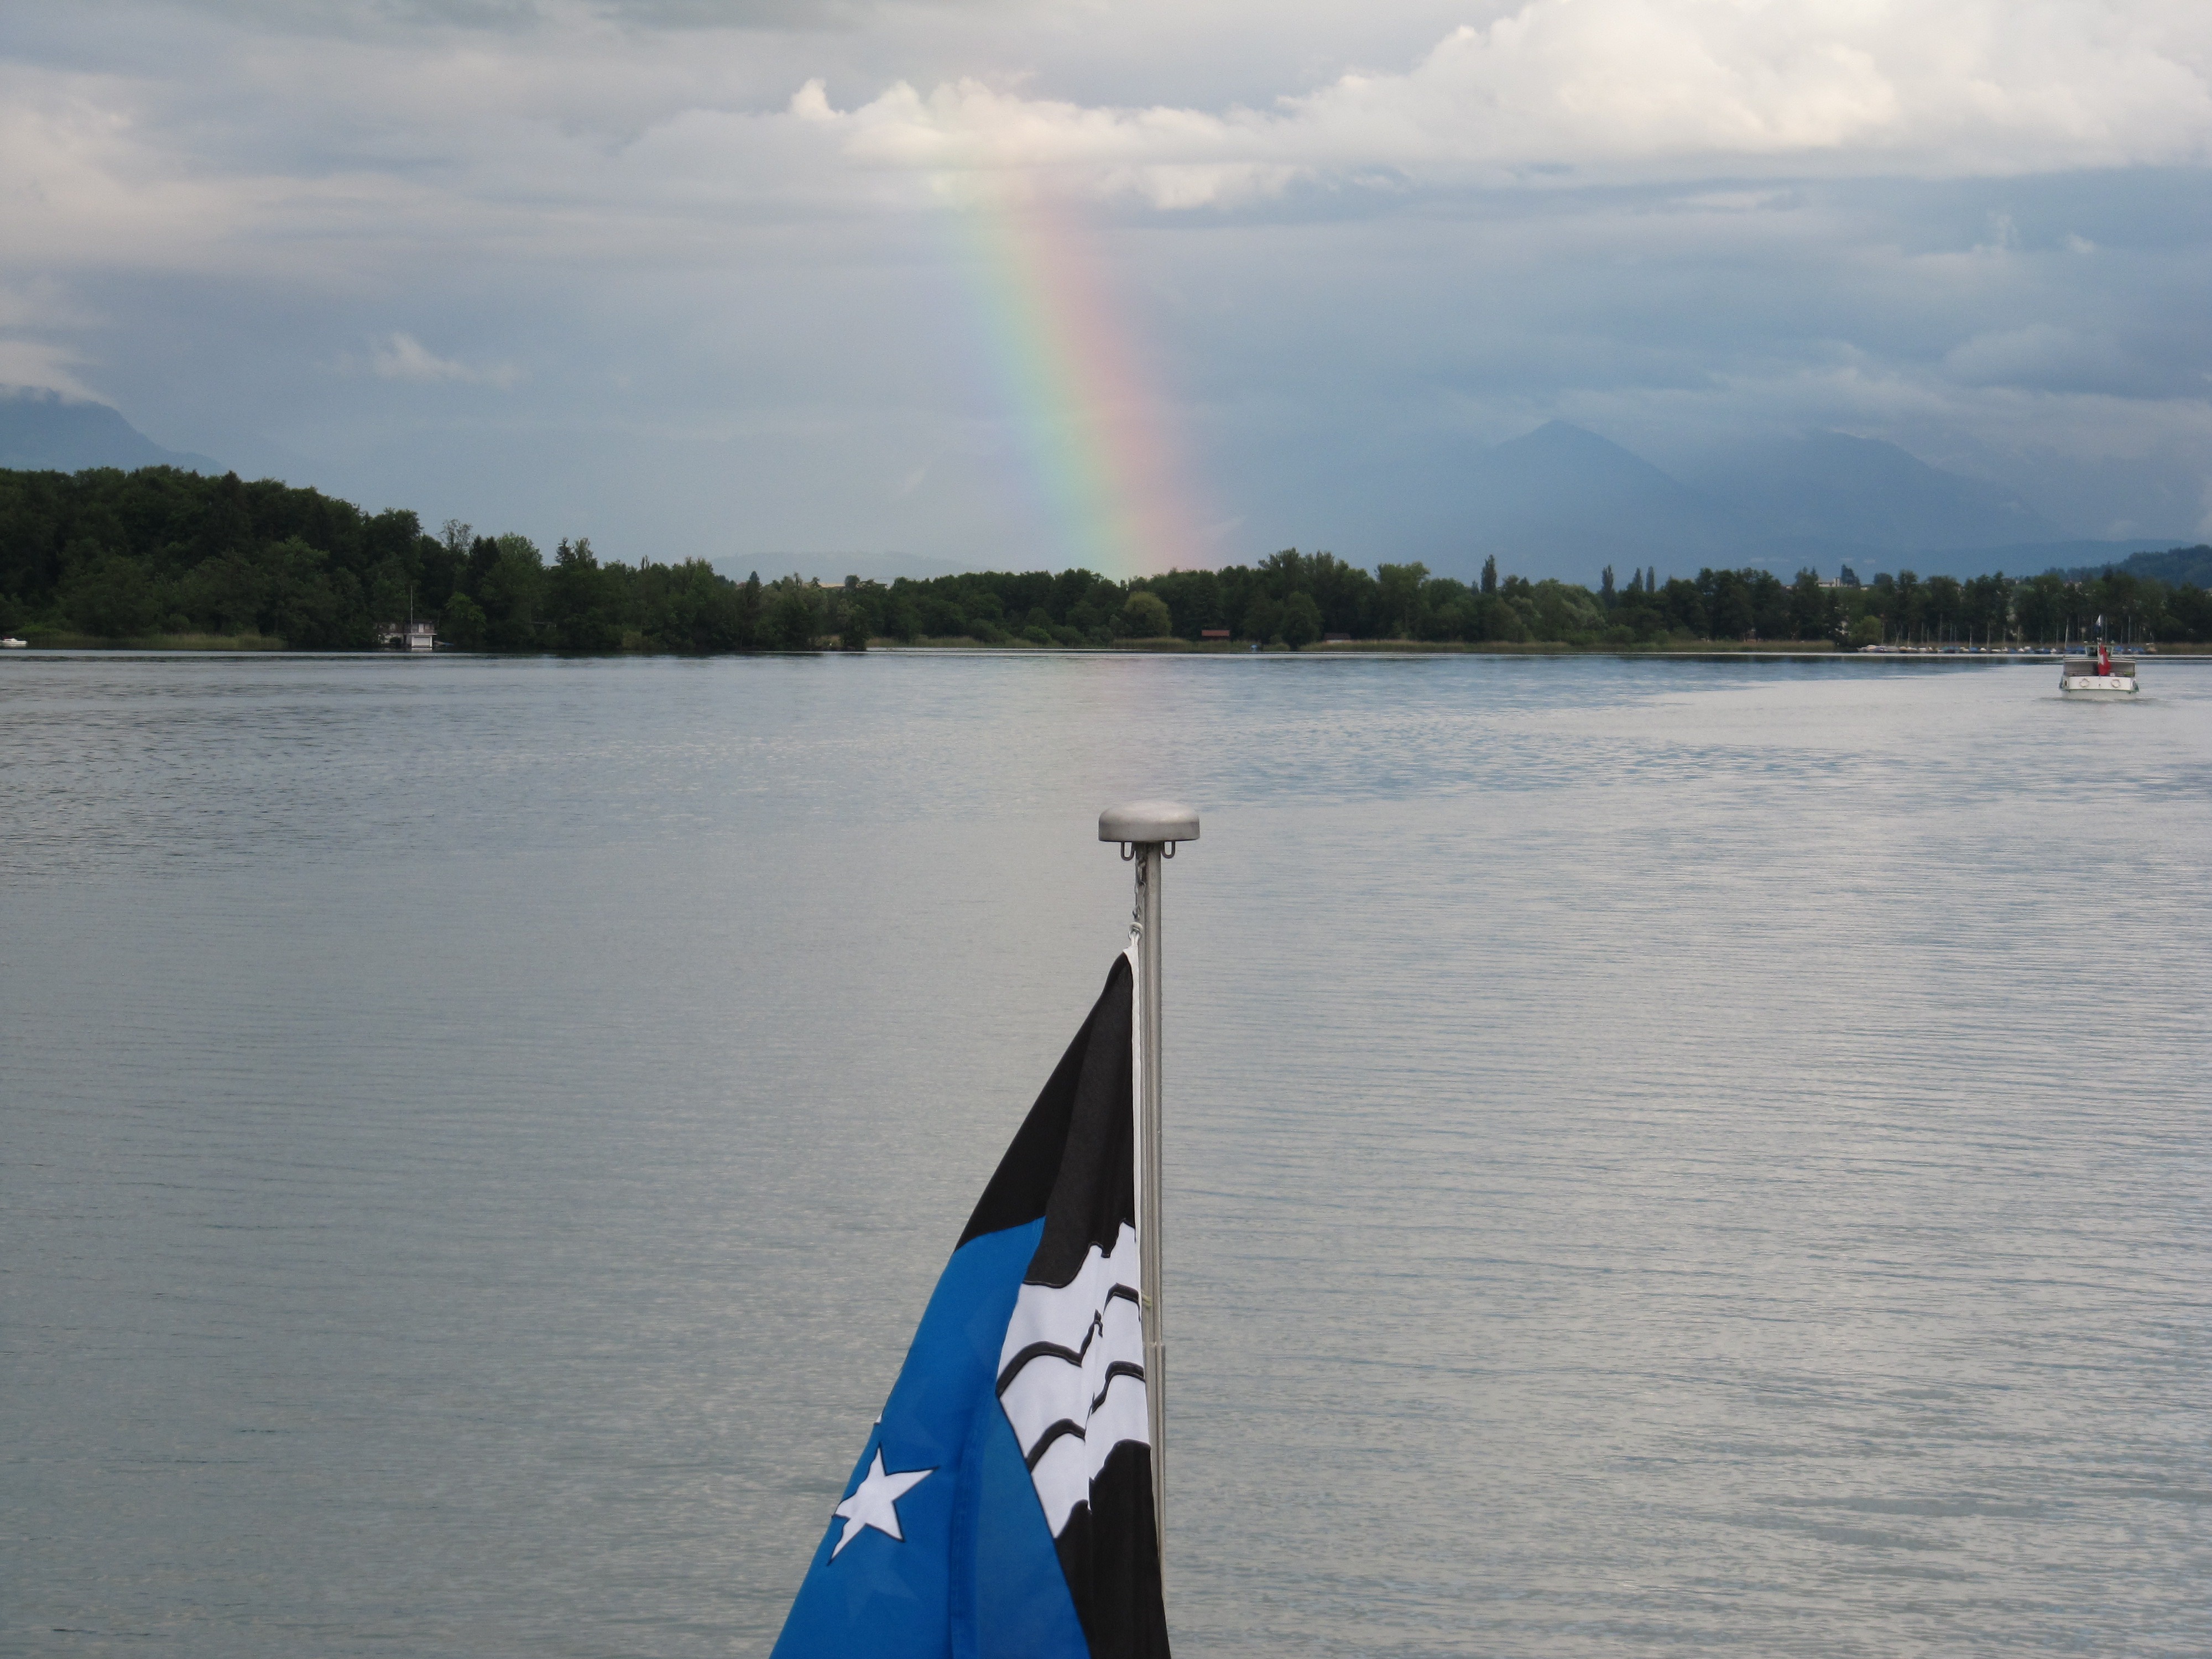
sea, water, boat, lake, river, paddle, reflection, vehicle, flag, bay, reservoir, body of water, rainbow, boating, watercraft, lake hallwil